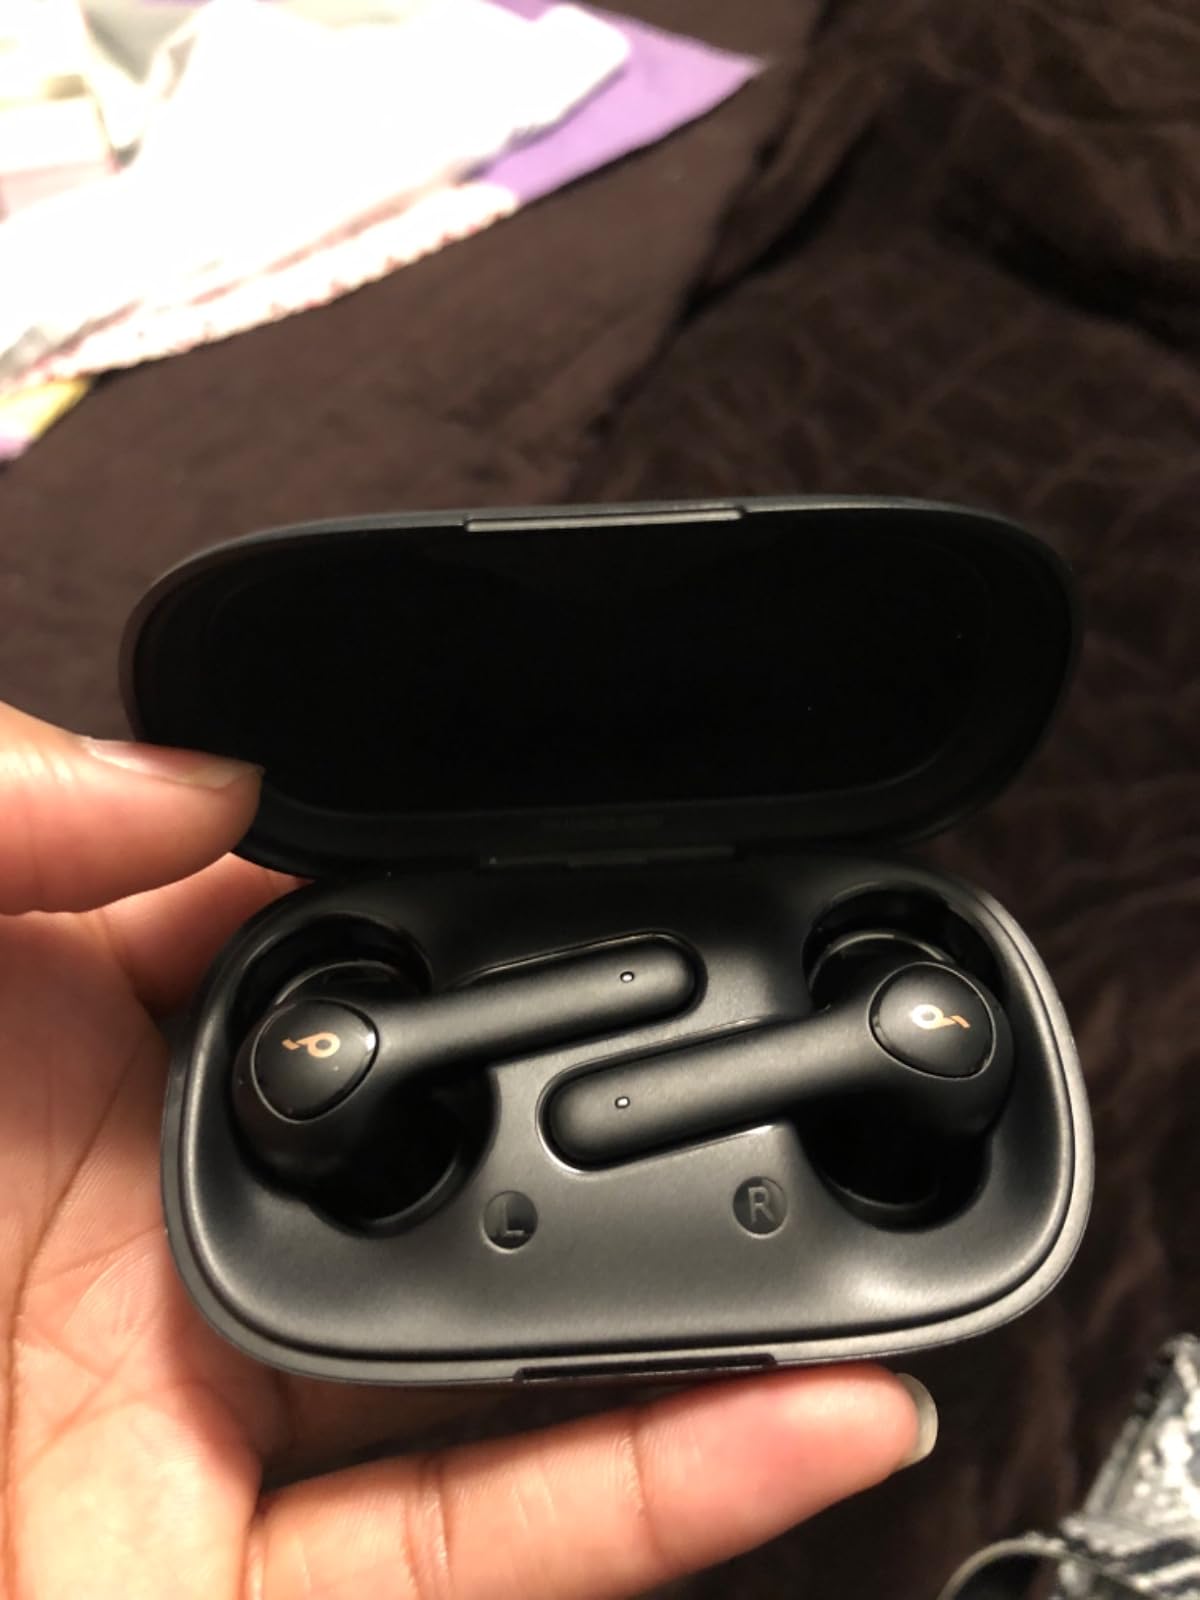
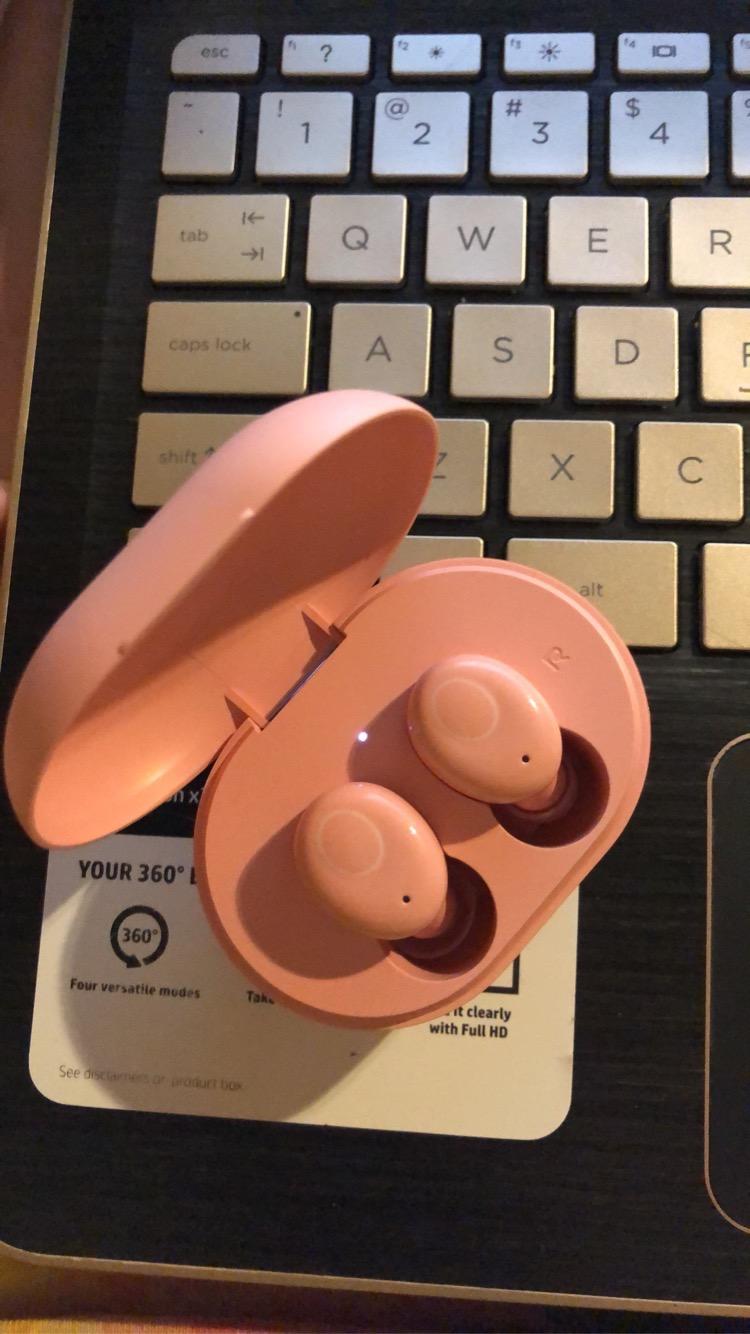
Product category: earbuds
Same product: no